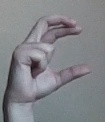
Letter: thal